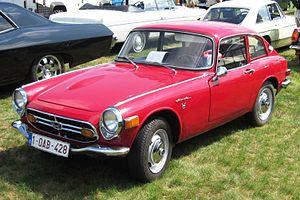
Honda S800 en Belgique